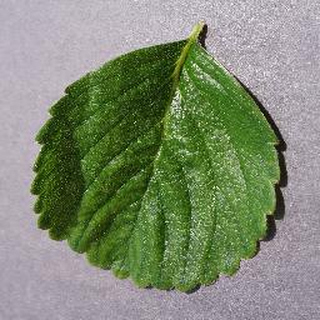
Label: healthy_strawberry